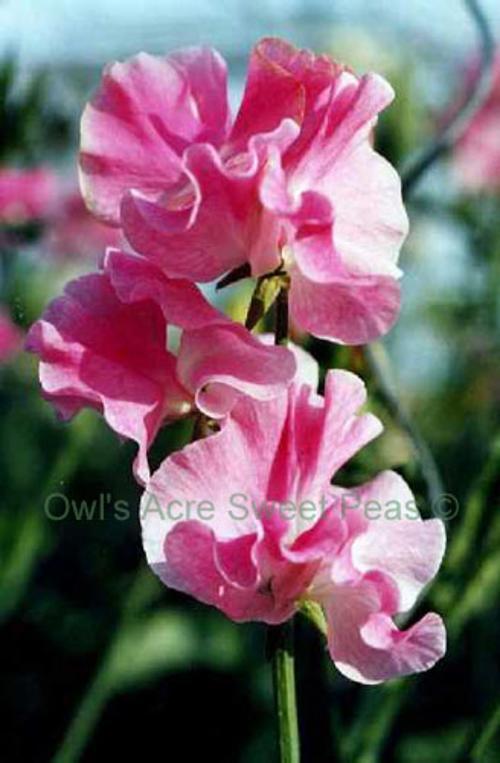
Label: sweet pea